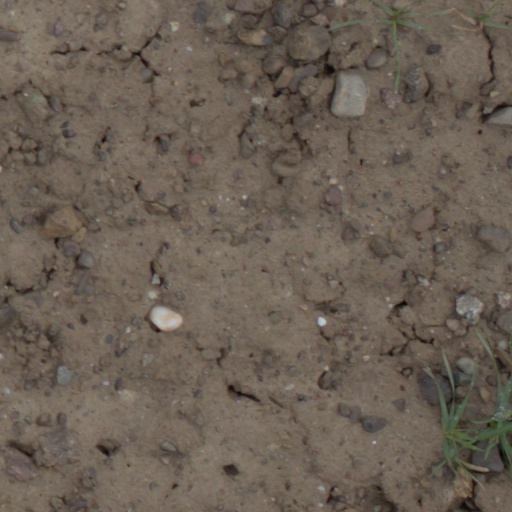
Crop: wheat